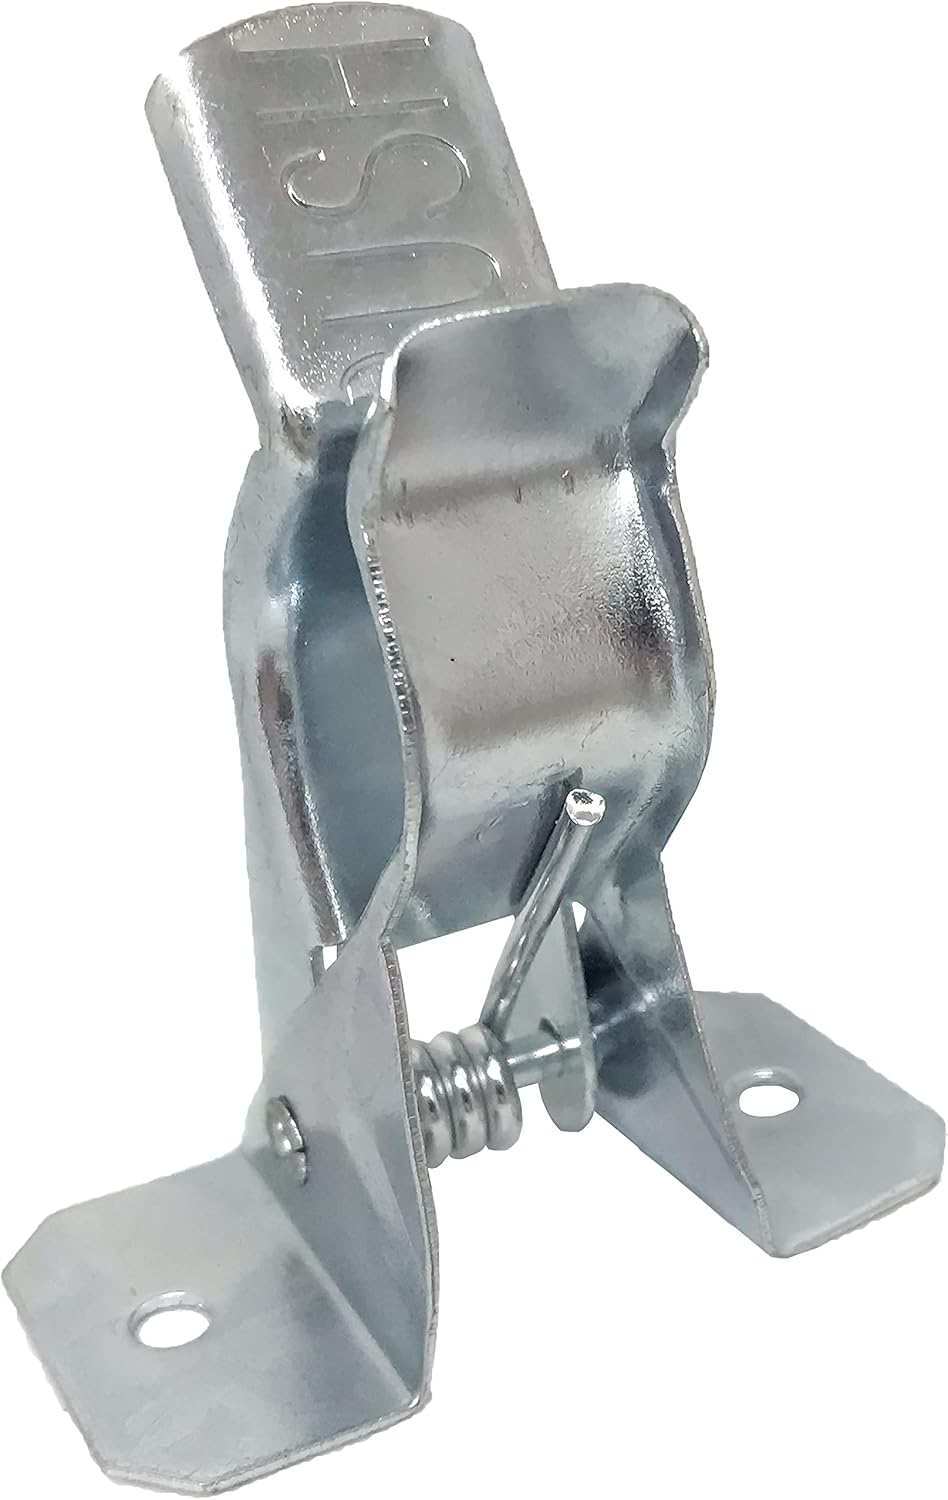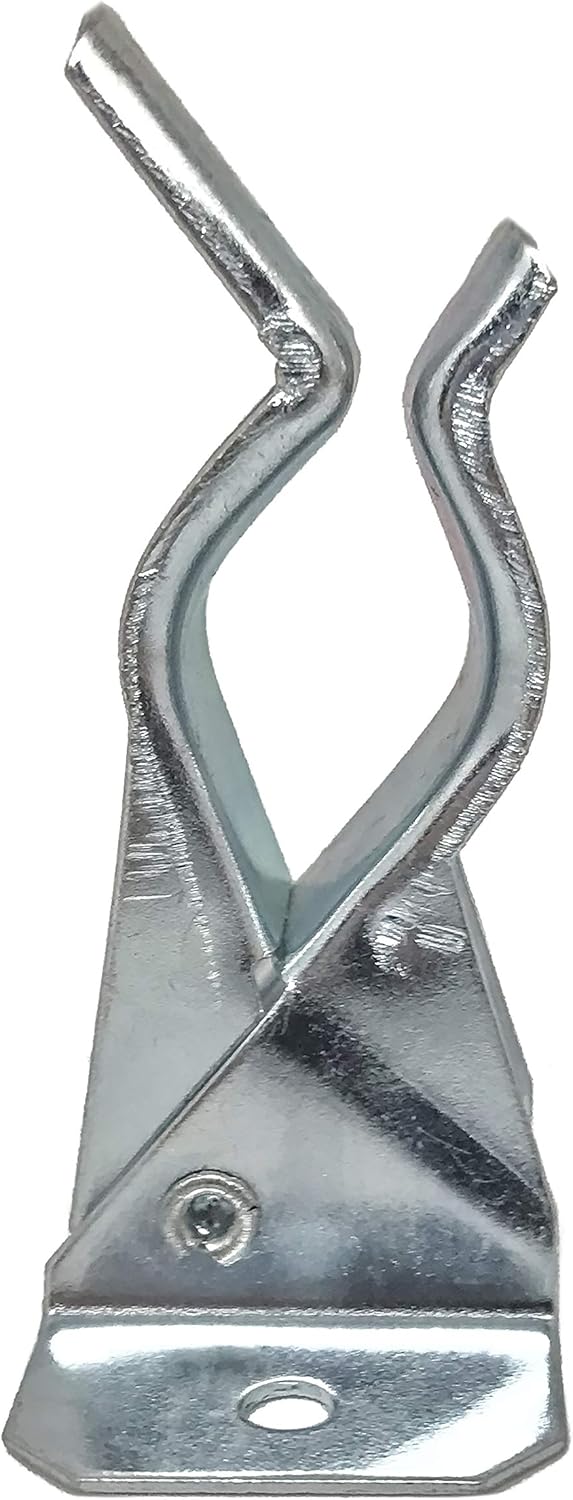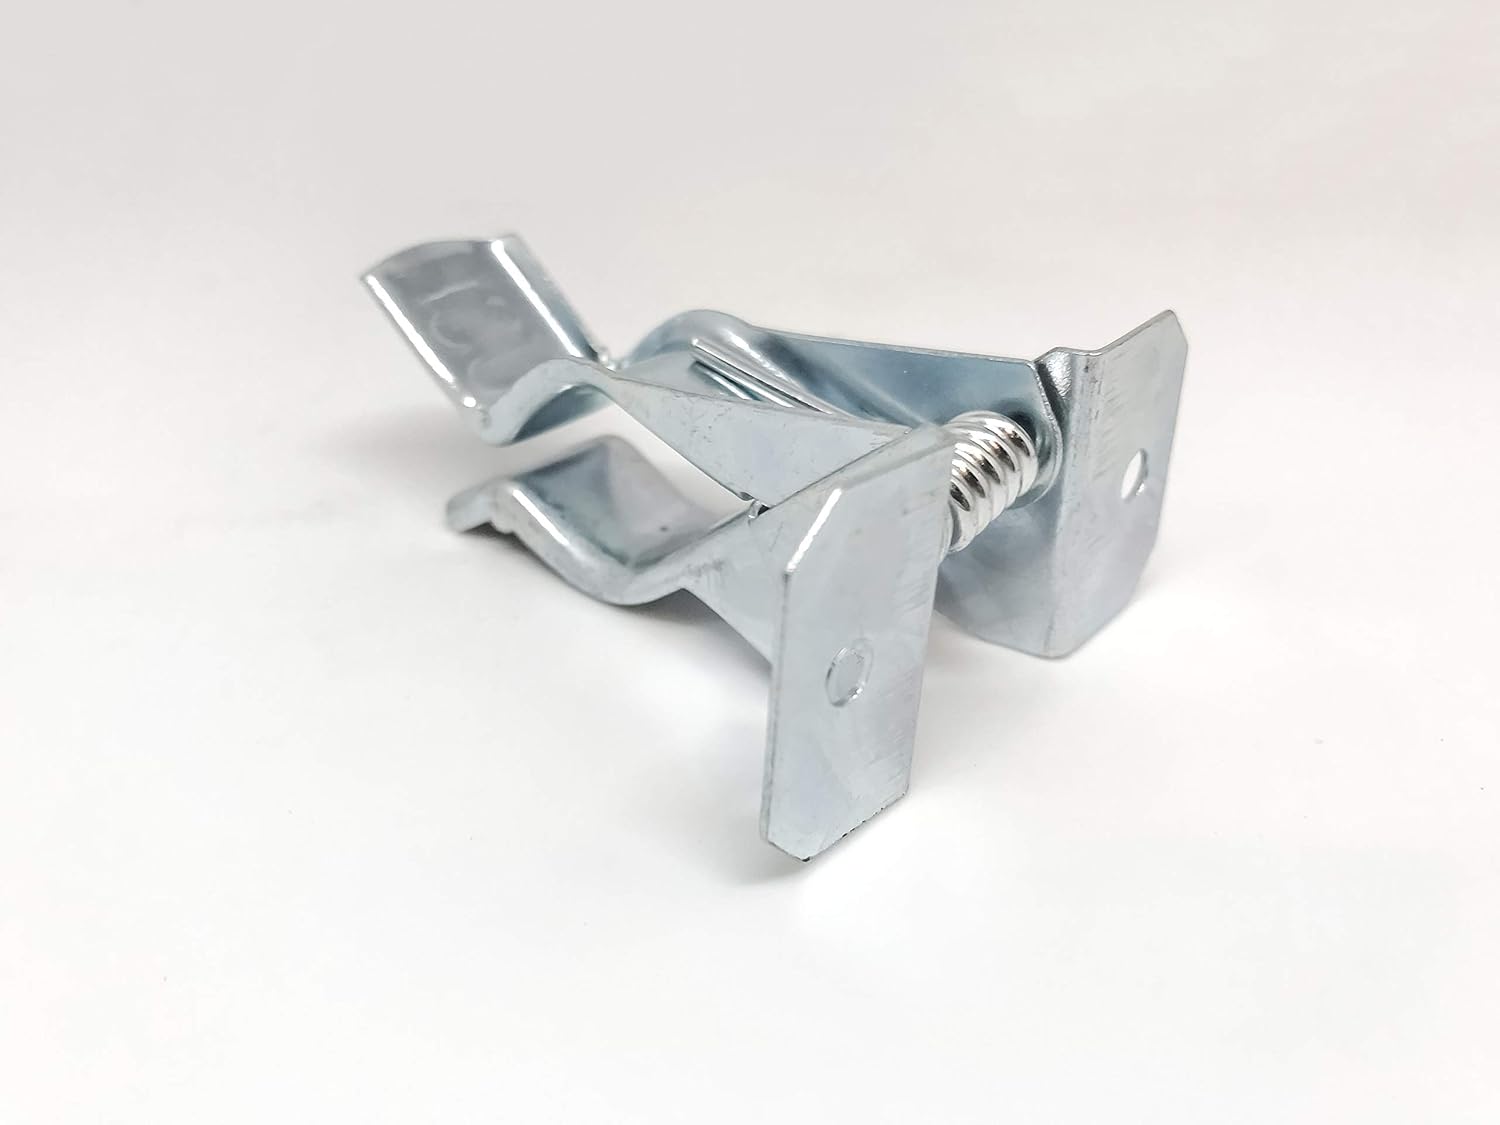
Bulldog Spring Grip Organizer, Silver, 2 Pk (115035)
Category: Tools & Home Improvement
Spring Grip Organizer for Brooms, Mops, Rakes Etc, Excellent for Organizing the Kitchen, Mess Hall, Hallways, Also Perfect for Cleaning up the Garage, Basement and Other Work Areas
Features: Spring Grip Organizer for Brooms, Mops, Rakes Etc | Excellent for Organizing the Kitchen, Mess Hall, Hallways | Also Perfect for Cleaning up the Garage, Basement and Other Work Areas